William Garrard

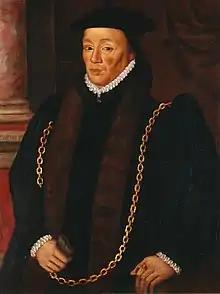

Sir William Garrard (1507–1571), also Garrett, Gerrarde, etc., was a Tudor magnate of London, a merchant citizen in the Worshipful Company of Haberdashers, who became alderman, Sheriff (1552–1553) and Lord Mayor of London (1555–1556) and was returned as an MP for the City of London. He was a senior founding officer of the Company of Merchant Adventurers to New Lands (The Muscovy Company) in 1554/55, having been involved in its enterprises since the beginnings in King Edward VI's time, and for the last decade of his life was one of its permanent governors. He worked hard and invested largely to expand English overseas trade not only to Russia and the Levant but also to the Barbary Coast and to West Africa and Guinea.